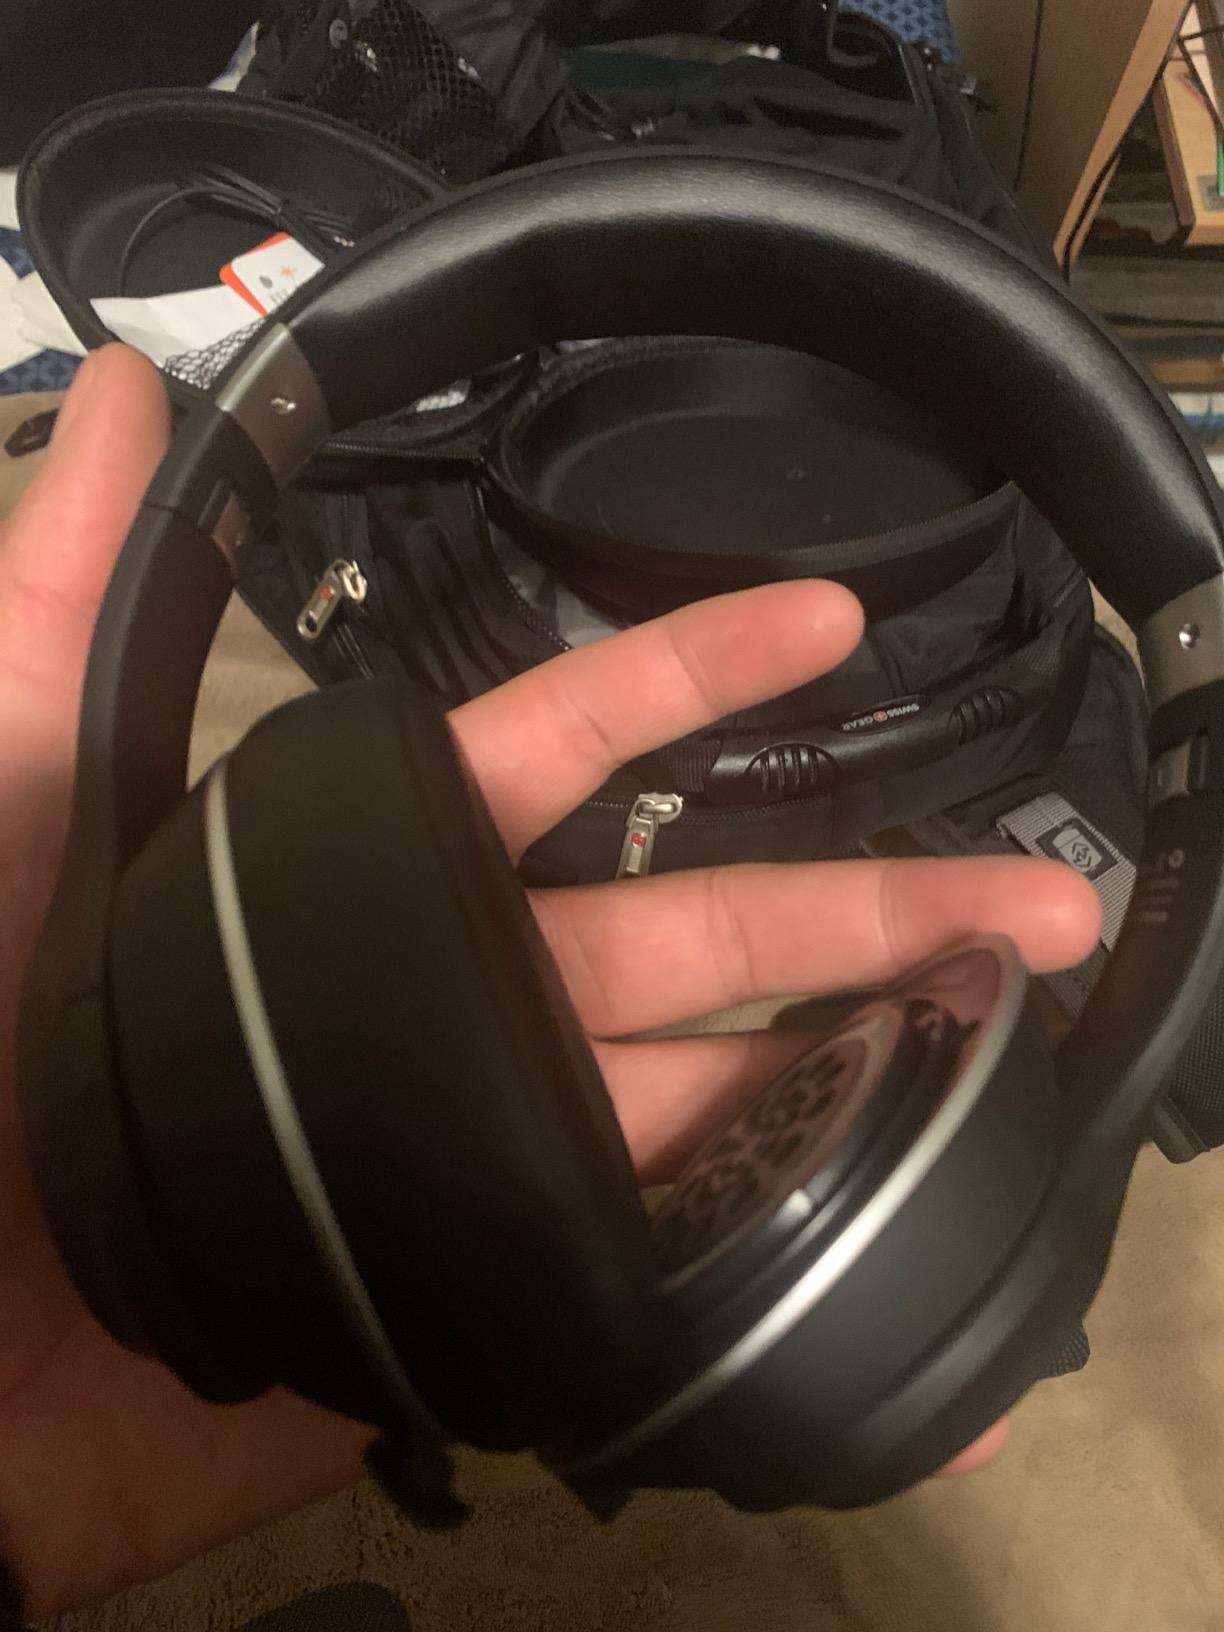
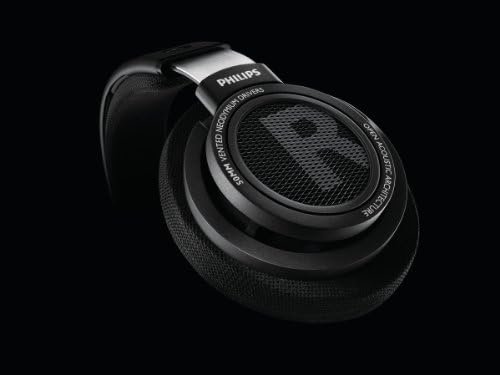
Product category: headphones
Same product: no